Aisling Jarrett-Gavin

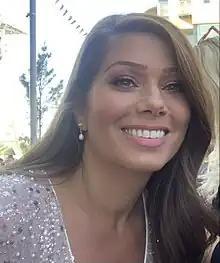
Jarrett-Gavin became good friends with her "Hollyoaks" colleague Nikki Sanderson ("pictured").

During the actress' time on the soap, Darcy's storylines included her attempts to win Adam back, lying about the paternity of her son, Toby Wilde (Lucas Haywood), feuds with Maxine Minniver (Nikki Sanderson), Tracey Donovan (Lisa Maxwell) and others, dating Adam's brother Jesse Donovan (Luke Jerdy), attempting to con Jack Osborne (Jimmy McKenna) out of his money and accidentally poisoning Esther Bloom (Jazmine Franks). Jarrett-Gavin called the soap an "amazing platform" that had changed her life, but she found the recognition from so many fans strange and admitted that she did not get a sense of purpose from it. She also got trolled a lot from people who criticised the character and her acting, which shocked her as she considers herself sensitive, but she grew to get over the opinions and not seek validation from other people, which she believed made her more confident. The actress opined that "growing as an actress" and meeting some "amazing people" were her highlights of 2017. Jarrett-Gavin revealed that the "Hollyoaks" writers were not expecting such a big reaction from fans and so they made the character more manipulative. She also told "Soaplife" that Darcy's behaviour would become even darker. Jerdy's girlfriend, Daisy Wood-Davis, who plays Kim Butterfield on the soap, said that she found it a bit strange when she would see Jerdy and Jarrett-Gavin kiss in scenes as she is friends with Jarrett-Gavin. Jarrett-Gavin also praised Haywood, calling him "talented", and said they had a great relationship.